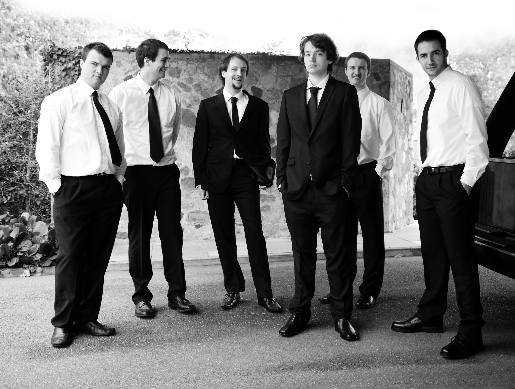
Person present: Yes